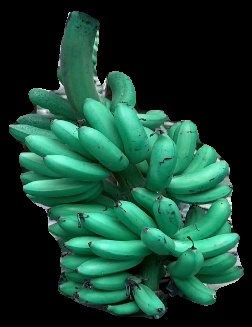
Variety: rasbale
Grade: grade1